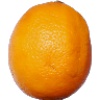
Label: Lemon Meyer 1